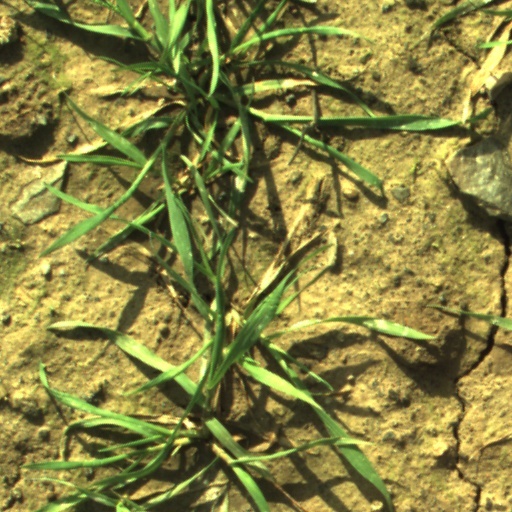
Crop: wheat